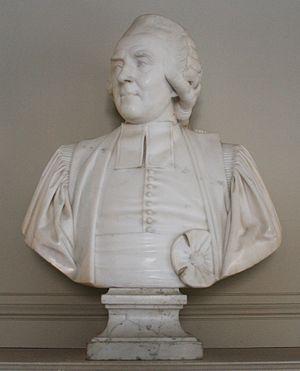
Statue de Louis Thiroux de Crosne, par Augustin Pajou (1788), don de M. Paul Conquet (1966), située dans le petit appartement du roi dans le Château de Versailles à Versailles en France
Marie Louis Thiroux de Crosne, né à Paris le 14 juillet 1736 et mort guillotiné dans la même ville le 28 avril 1794, est un magistrat français. Il fut le dernier lieutenant général de police de la ville de Paris.